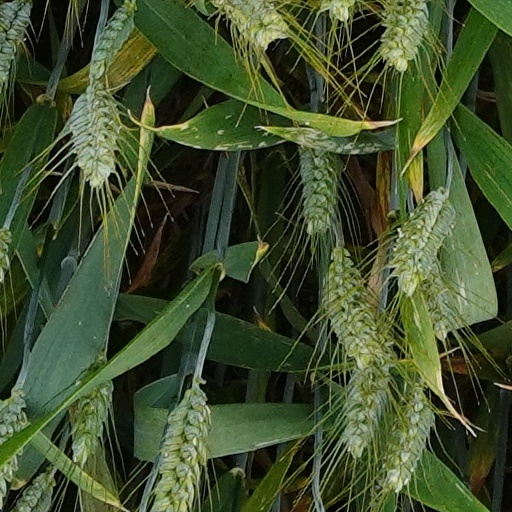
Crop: wheat